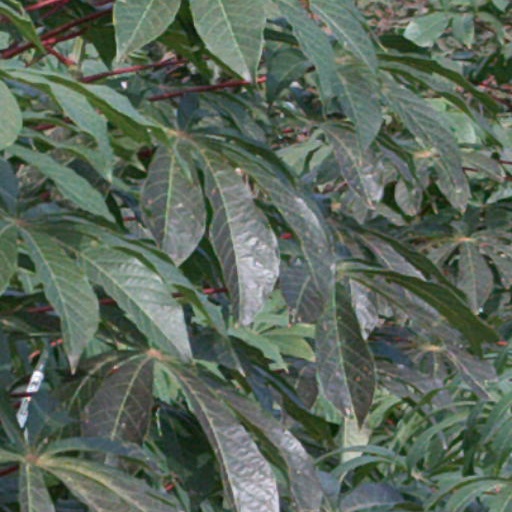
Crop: cassava